2014 American League Division Series

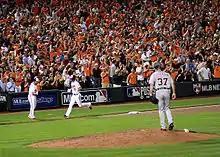
JJ Hardy rounds third base after hitting a solo home run in Game 1 of the 2014 American League Division Series.

Nelson Cruz's two-run home run in the bottom of the first started the scoring for the Orioles. The Tigers tied the score in the top of the second on back-to-back home runs by Victor Martinez and J. D. Martinez, but Baltimore pulled ahead on an RBI single by Nick Markakis in the bottom half. The score remained unchanged until Baltimore scored in the seventh on a home run from J. J. Hardy to make the score 4–2. In the top of the eighth, Ian Kinsler singled off of Darren O'Day, but was doubled off of first on a line drive by Torii Hunter. The play proved to be critical as the next batter, Miguel Cabrera, homered. In the bottom half, after a one out double by Alejandro De Aza, Joba Chamberlain relieved starter Max Scherzer and a crucial error by Andrew Romine allowed De Aza to score and Adam Jones to reach base. Jones stole second, then scored on Nelson Cruz's single. Joakim Soria relieved Chamberlain and a single and intentional walk loaded the bases before Ryan Flaherty's single and Nick Hundley's groundout scored a run each, then Jonathan Schoop's double scored two more. Phil Coke relieved Soria and threw a wild pitch that moved Schoop to third, then walked Nick Markakis before De Aza, in his second at-bat of the inning, doubled to score both men. Baltimore scored a team postseason record and LDS record eight runs in the inning. This record would be tied the next day in the Cardinals/Dodgers NLDS series. With the game out of reach, Tommy Hunter came on and pitched out of a bases loaded jam to seal the game.